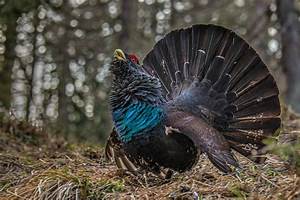
Label: gallina